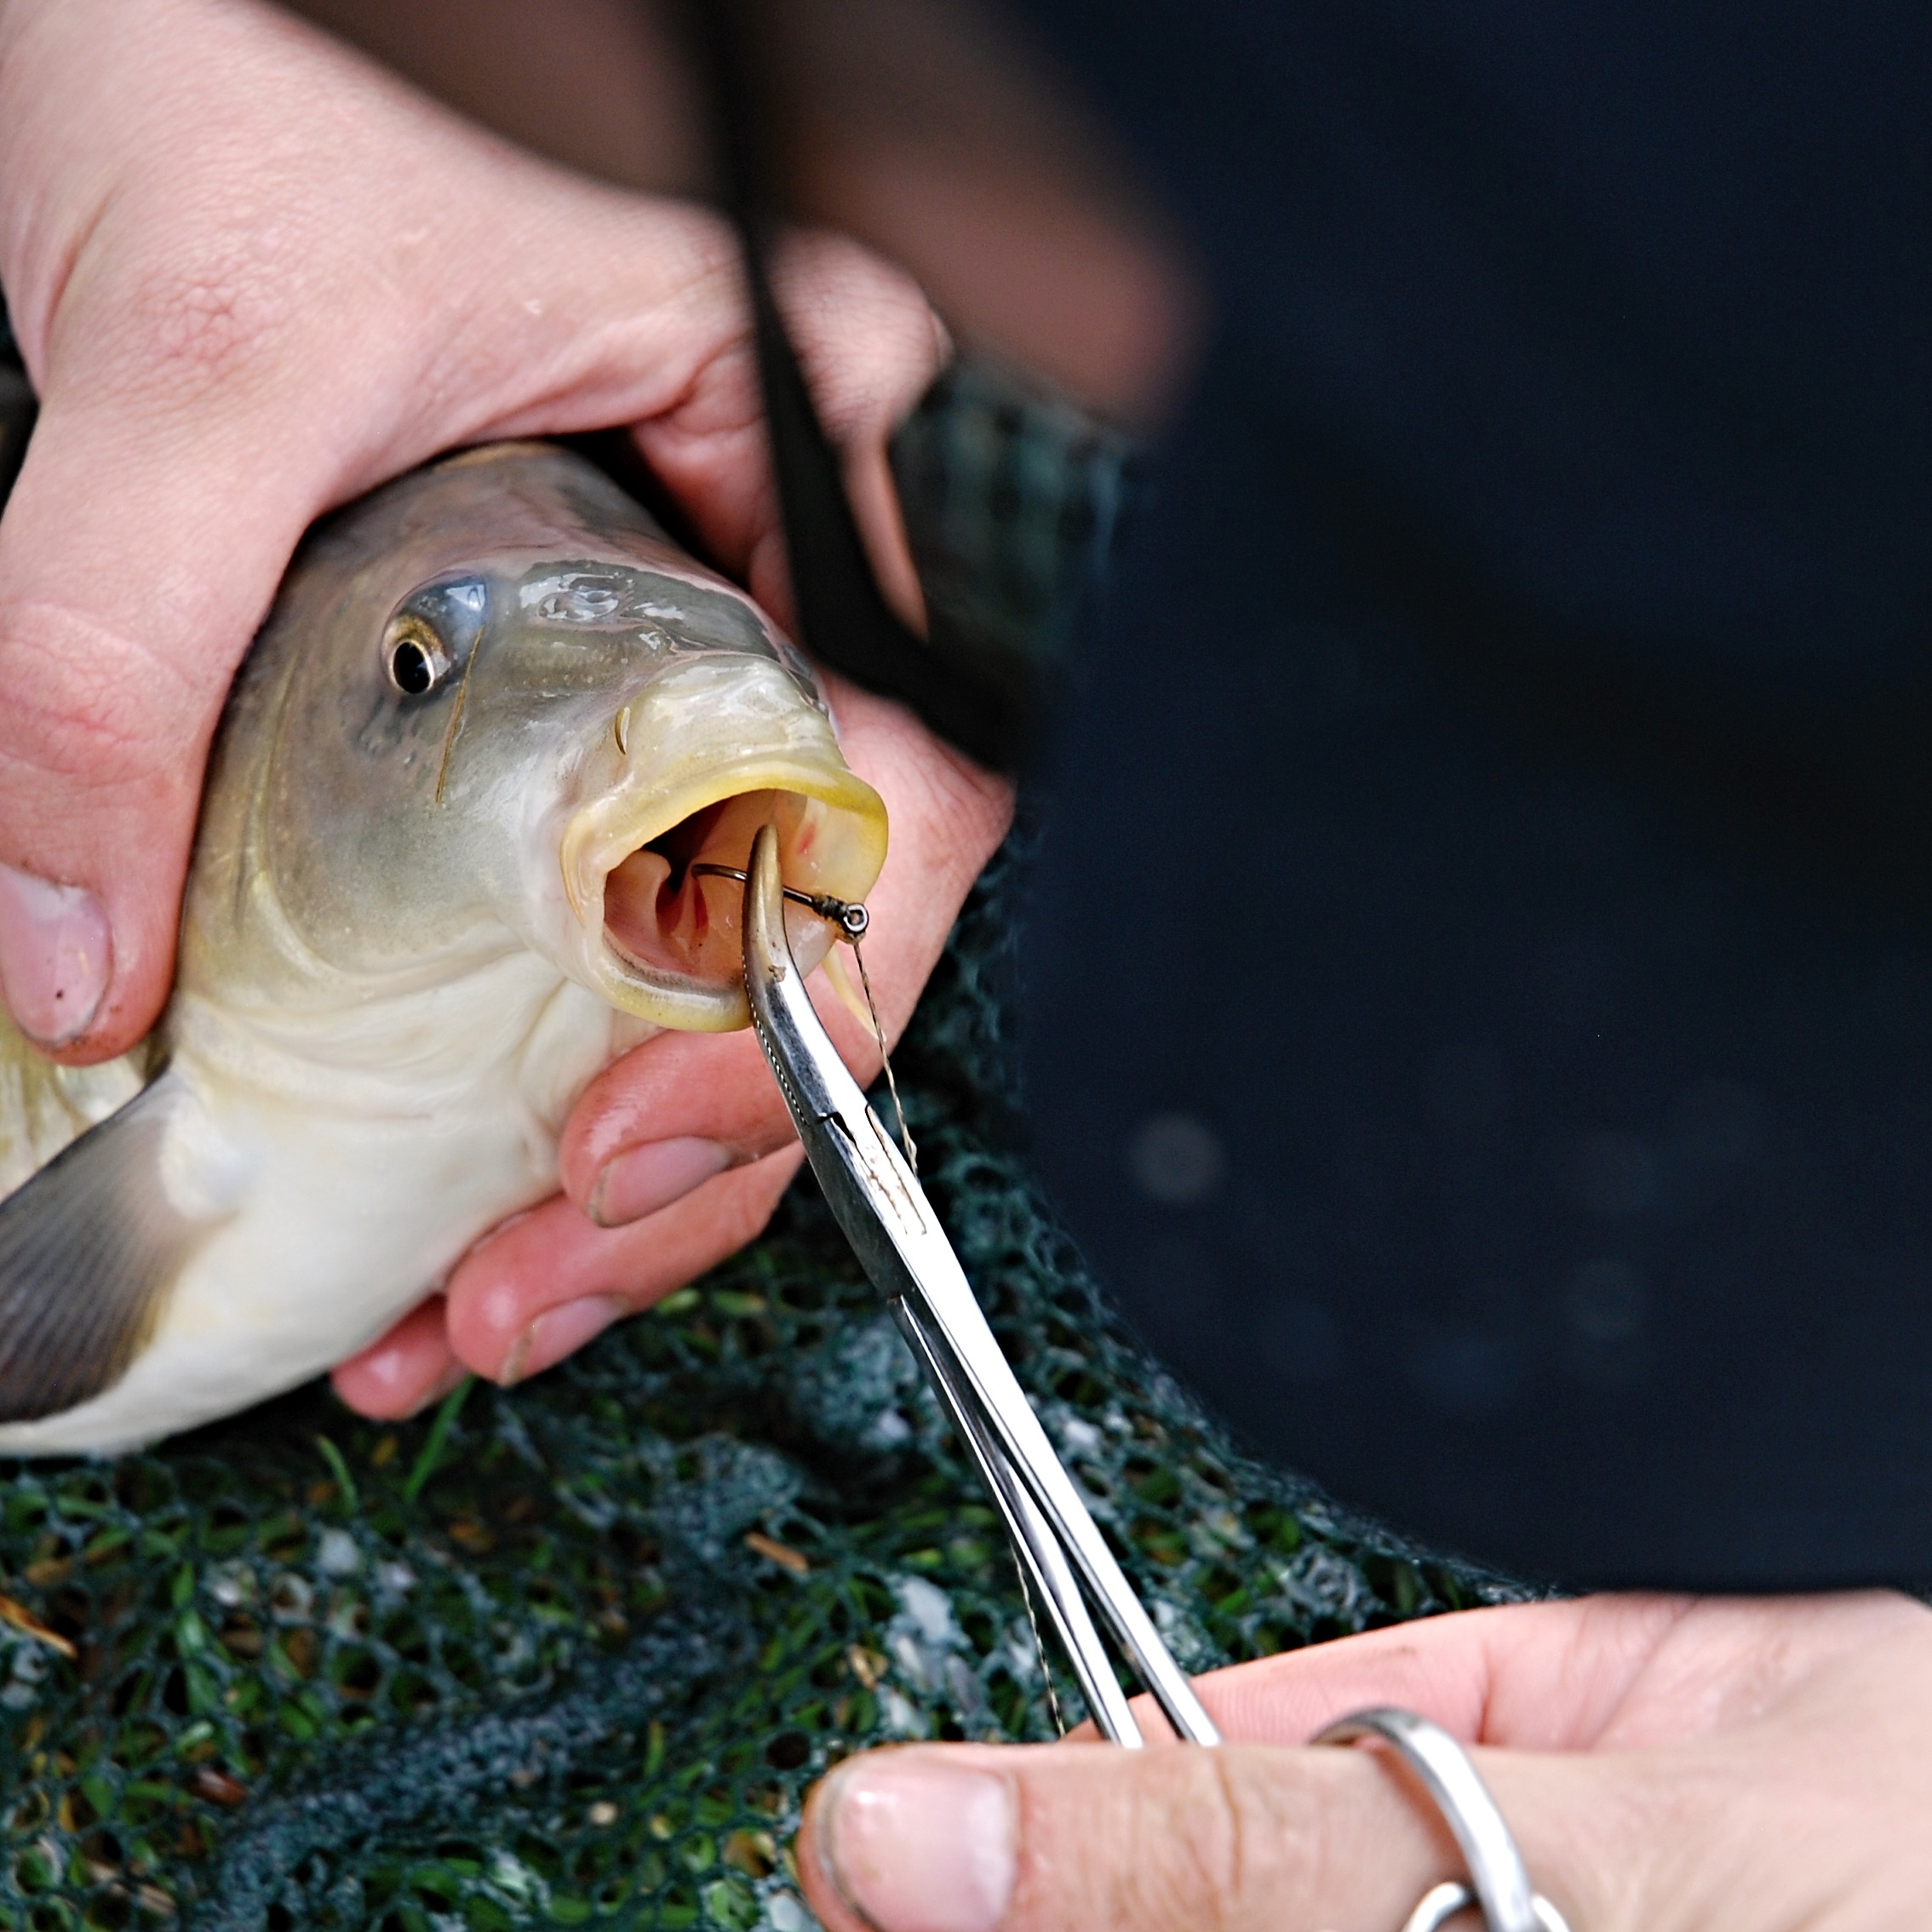
nature, fishing, fish, bass, pliers, carp, south bohemia, cod, ledenice, recreational fishing, jigging, taking out the hook, forceps